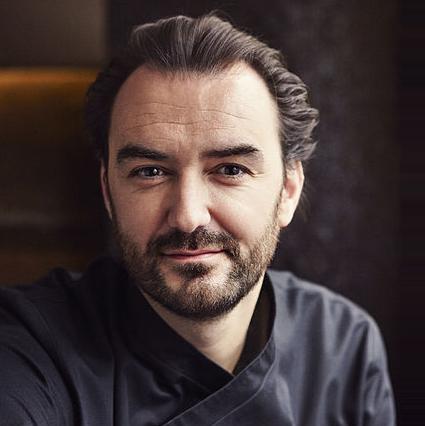
Age: 37